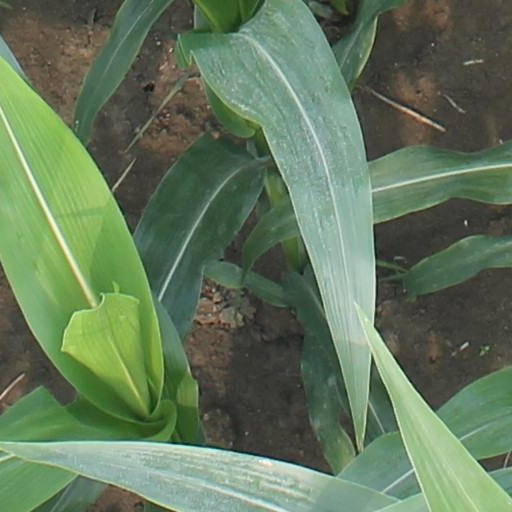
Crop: maize; corn